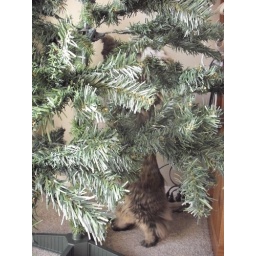
Danya standing up against the christmas tree